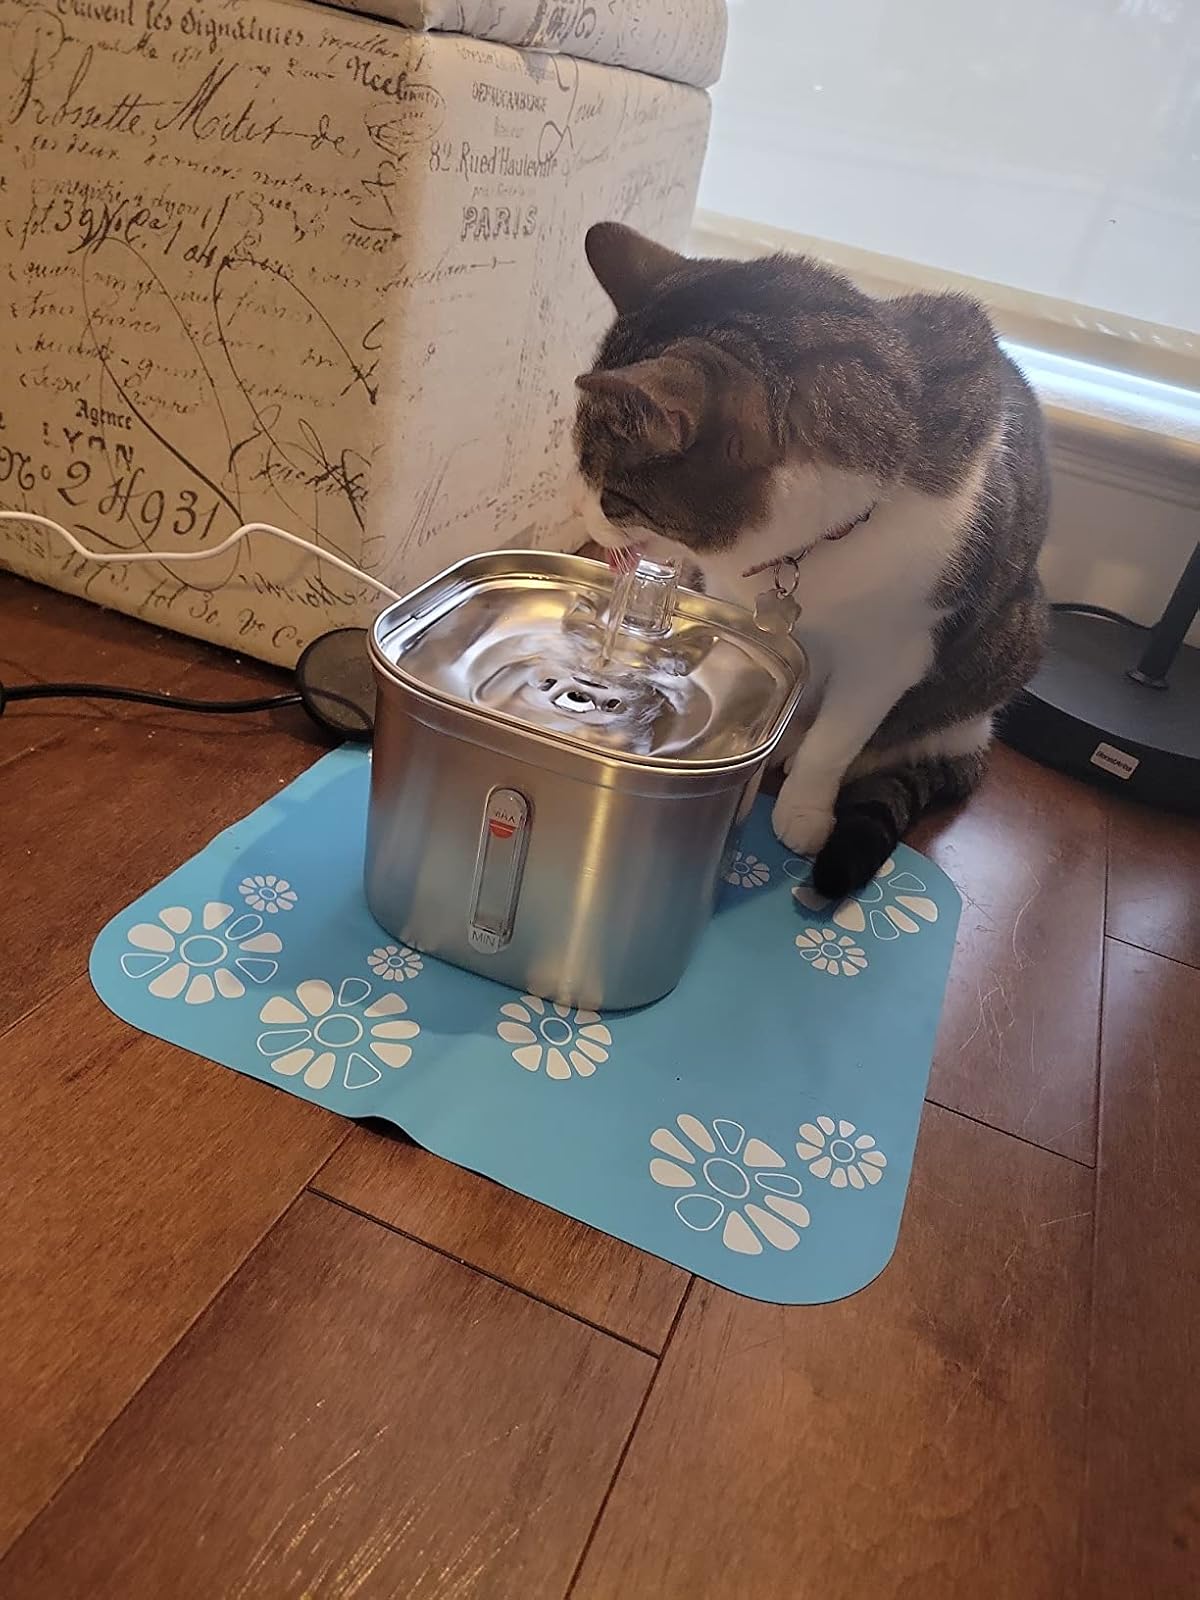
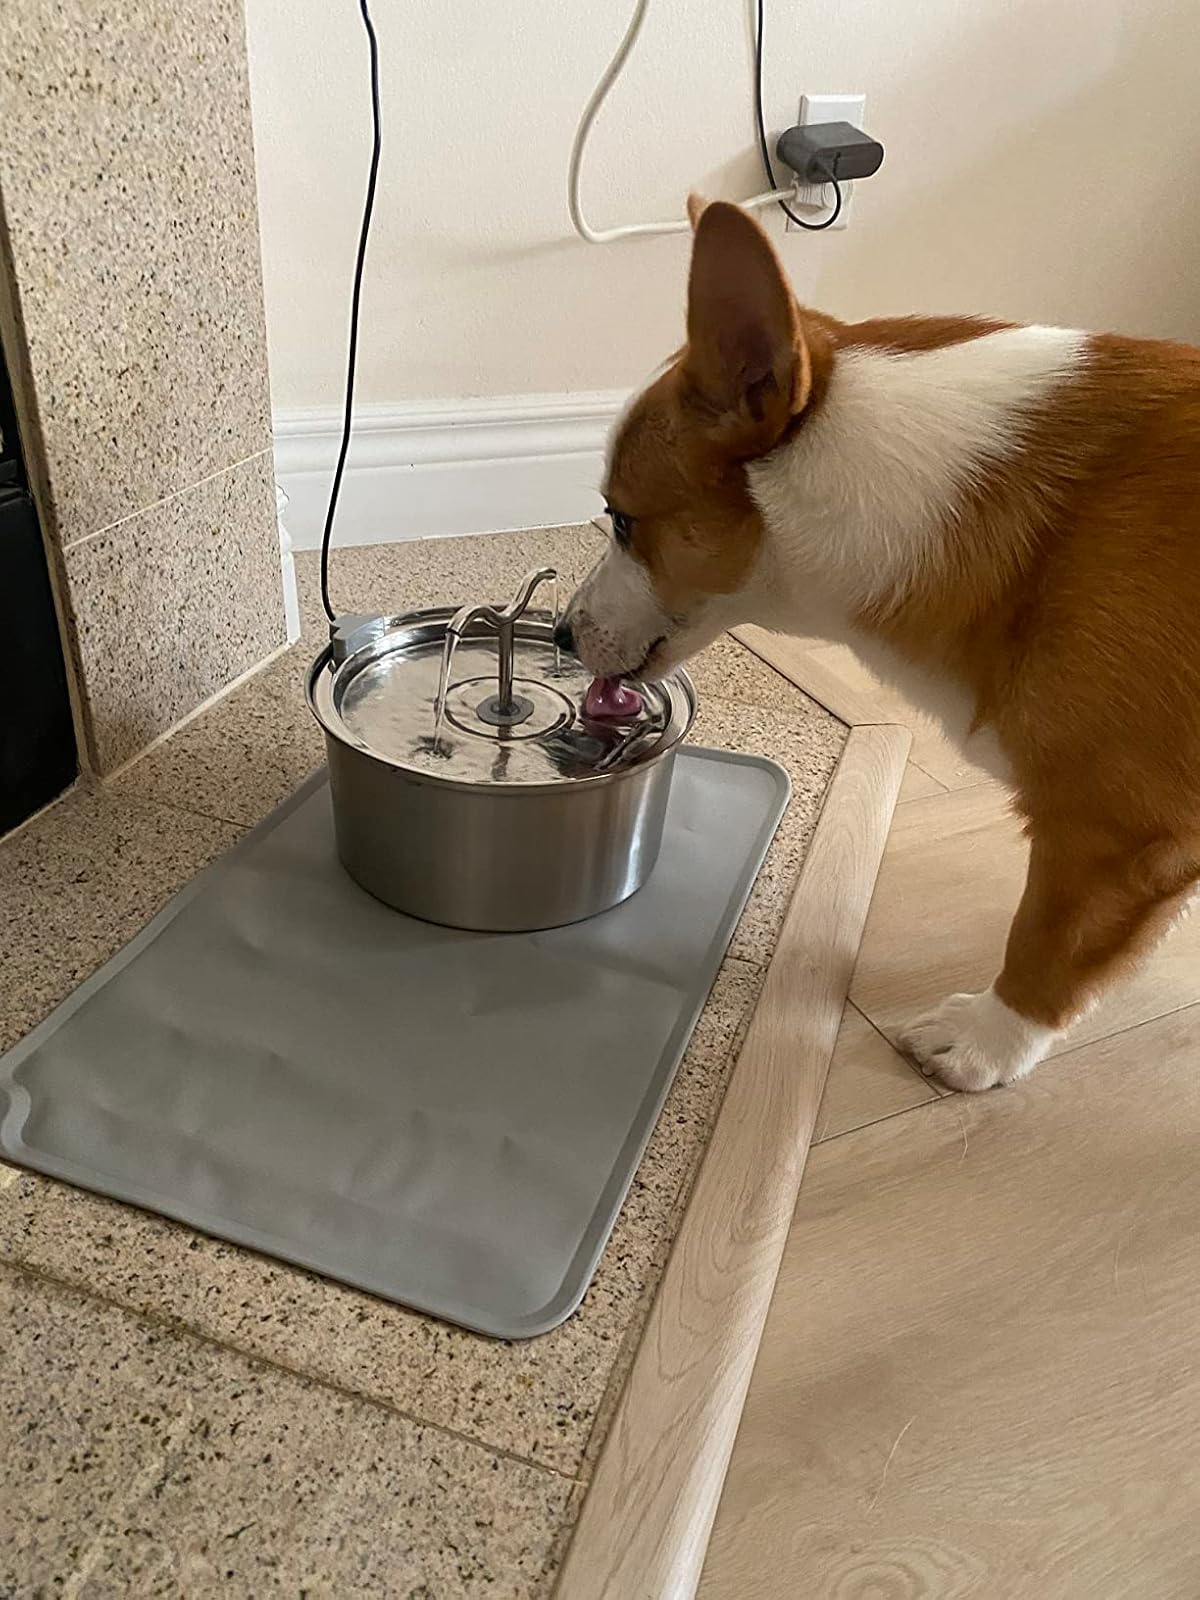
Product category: items_bowl
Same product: no